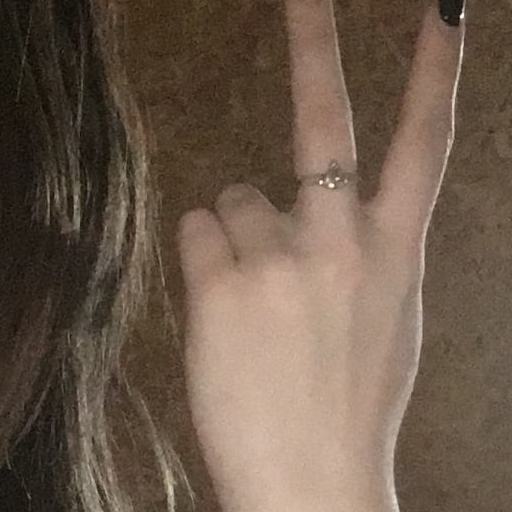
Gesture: peace_inverted